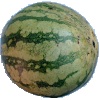
Label: Watermelon 1